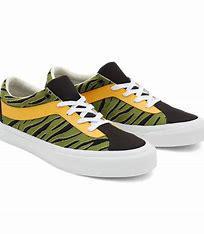
Brand: Vans
Model: Bold NI